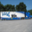
Label: truck